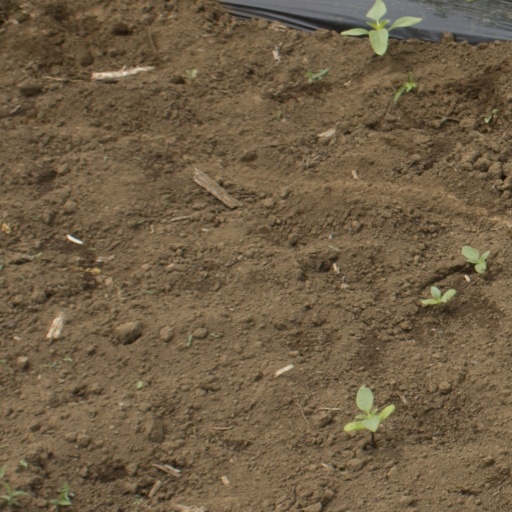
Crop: Jerusalem artichoke